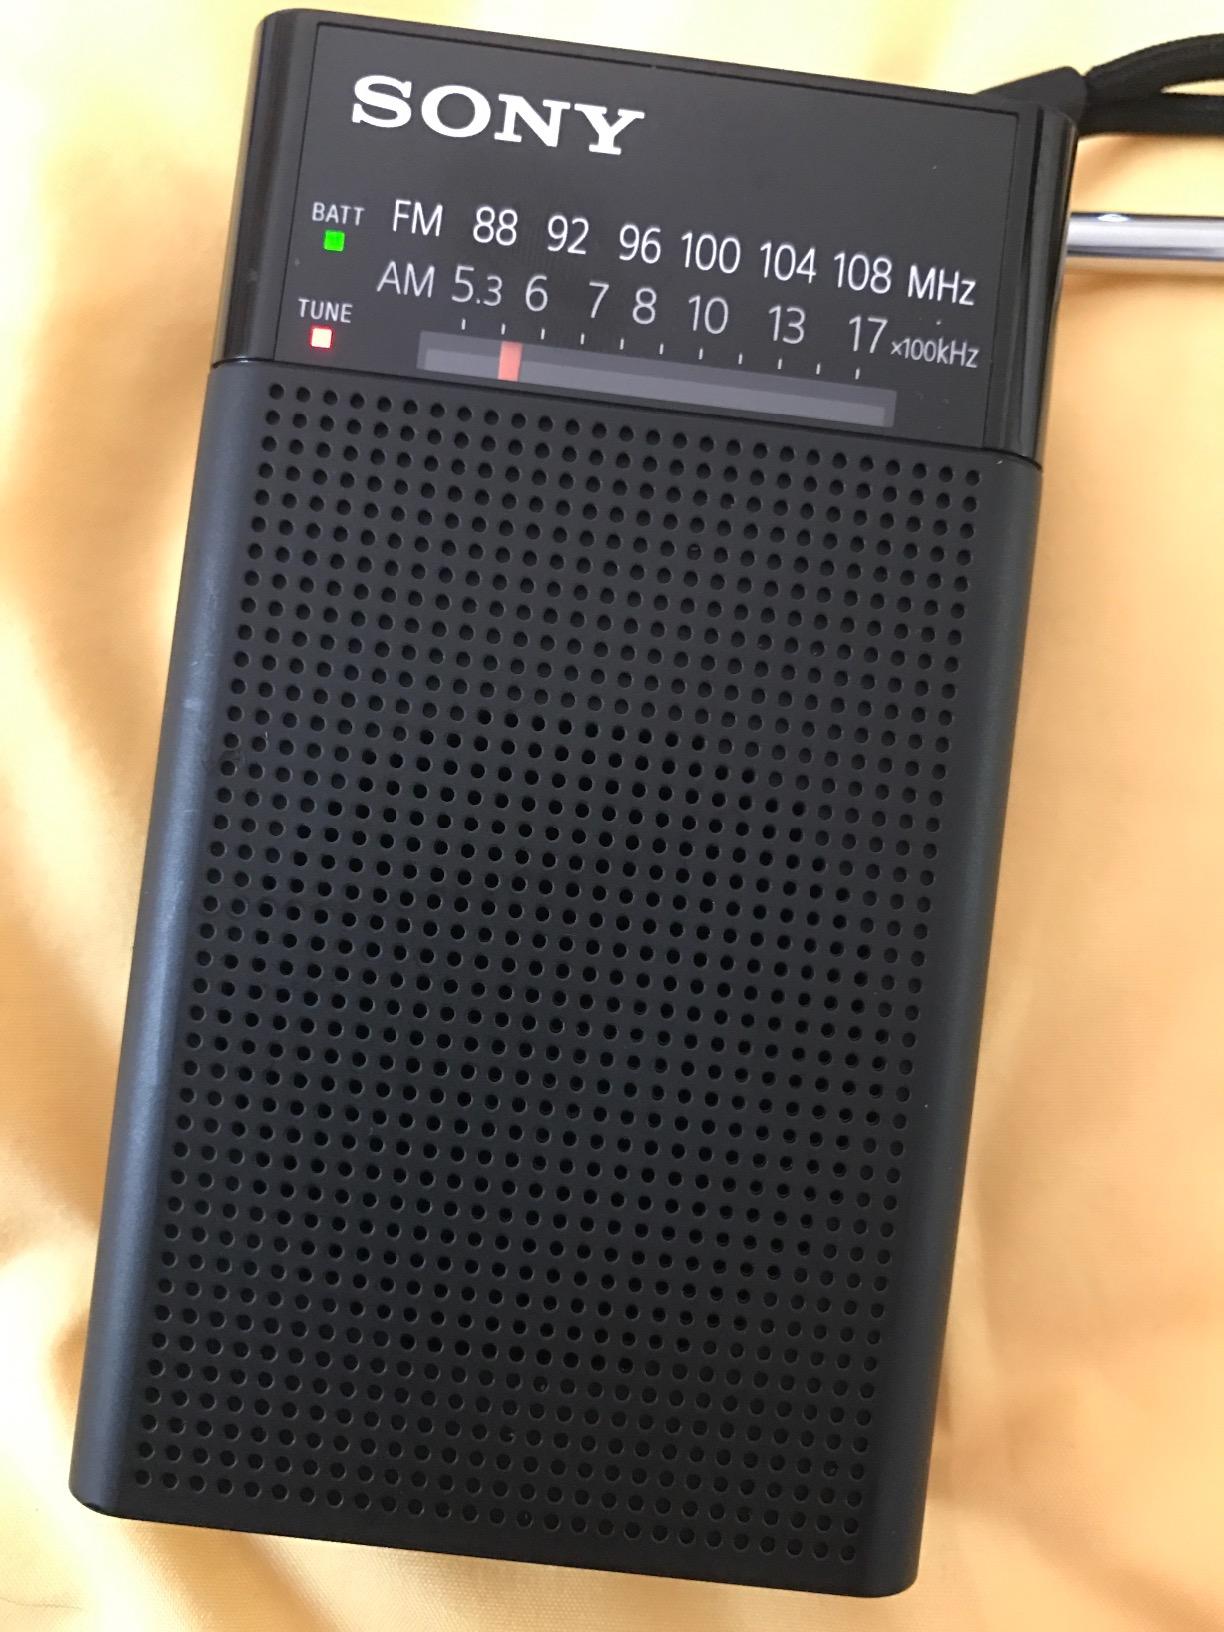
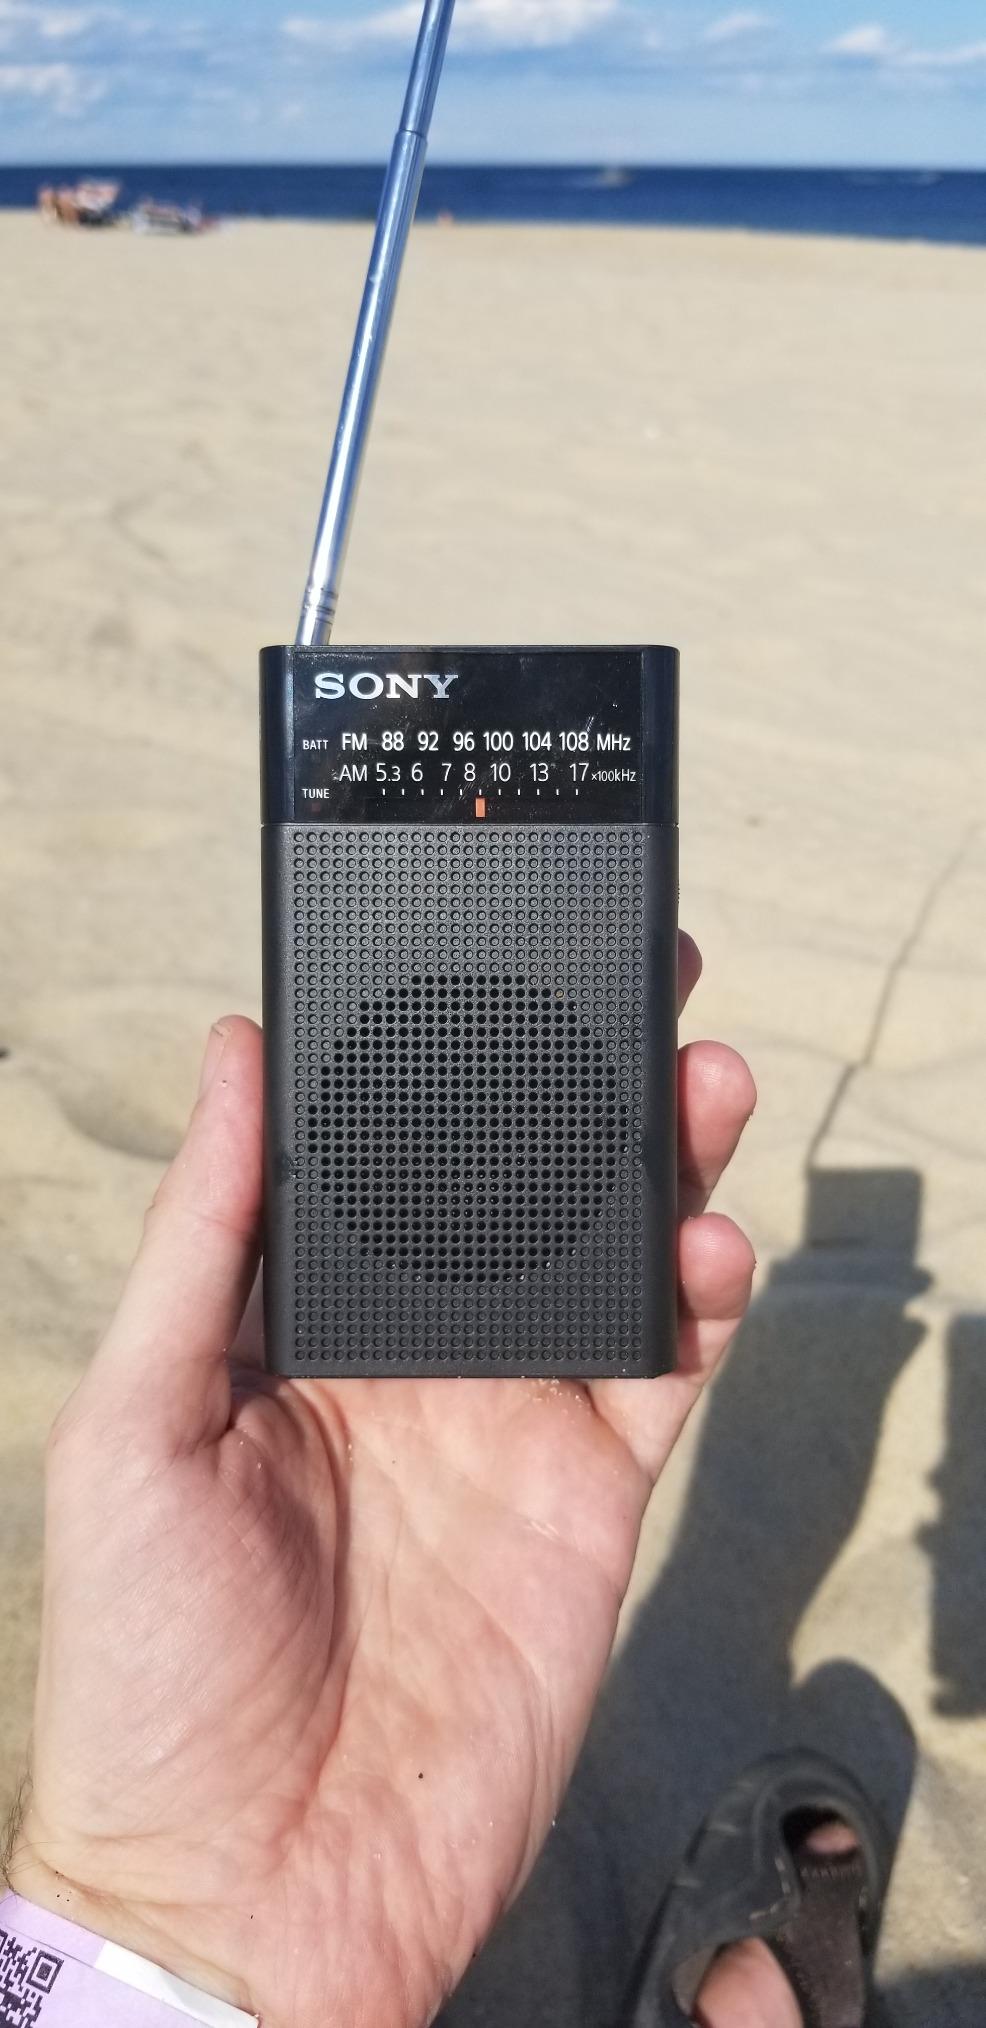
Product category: radio
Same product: yes